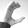
ASL letter: C